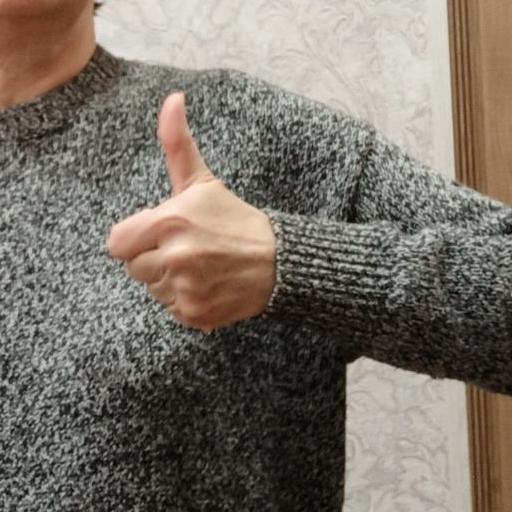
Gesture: like